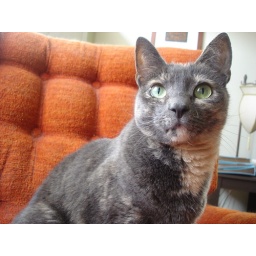
Lucy in her favorite orange chair -- the site of much rolling over